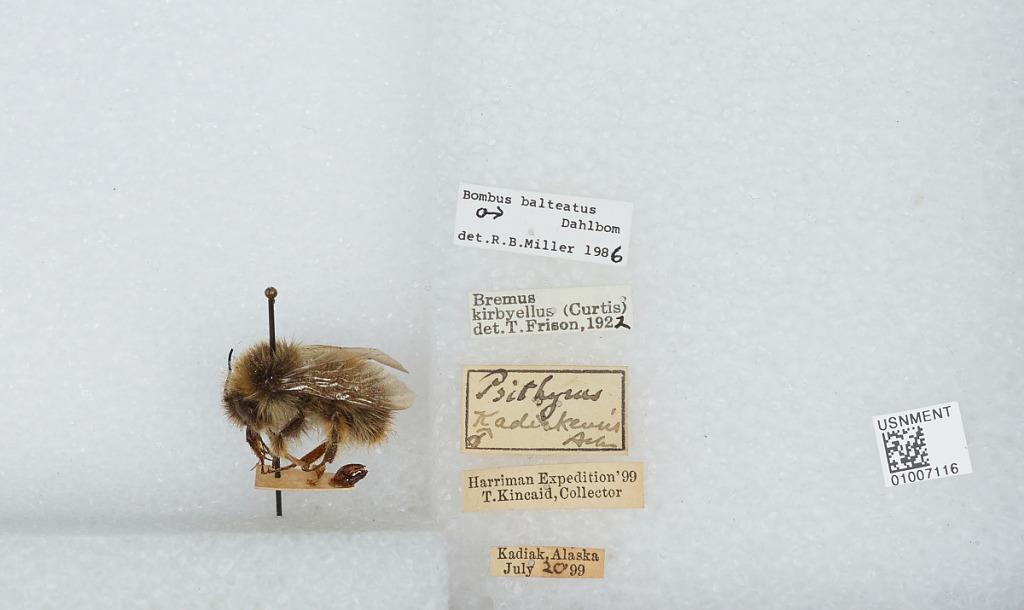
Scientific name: Bombus (Alpinobombus) balteatus Dahlbom
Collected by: T. Kincaid
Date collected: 1899-7-20
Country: United States
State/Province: Alaska
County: Kodiak Island
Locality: Kodiak, Kodiak Island
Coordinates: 57.7931, -152.394
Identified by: Miller, R. B.